Attorney General of Hawaii

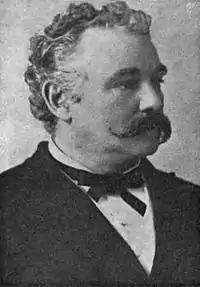
Paul Neumann, attorney general under Queen Liliuokalani, argued in Washington, D.C. against her overthrow, then defended her on treason-related charges, losing the case.

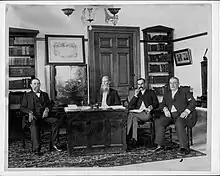
William Owen Smith (third from left) was attorney general of the provisional government and succeeding Republic of Hawaii. From left to right: Interior Minister James A. King, President Sanford B. Dole, Smith, Finance Minister Peter Cushman Jones.

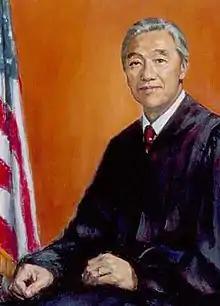
Herbert Young Cho Choy served as a territorial attorney general. He was the first Korean American to be admitted to the bar and the first Asian American to serve as federal judge. During his tenure on the U.S. Court of Appeals, Ninth Circuit, there were no other Asians sitting on any federal bench.

John Ricord served as the first attorney general of Hawaii. He arrived in the Kingdom on February 27, 1844, on the "Columbia". He was the first Western-trained lawyer in the islands.